Richard Dupont

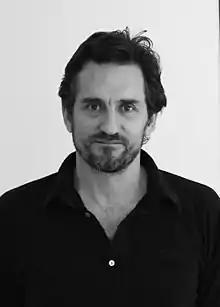
Portrait of DuPont, c. 2013

Richard Simmons DuPont Jr. (born October 5, 1968) is a postdigital American artist and educator whose installations, sculptures, paintings and prints examine the social implications of 21st century digital technology. He has been a member of the faculty at School of Visual Arts since 2015.